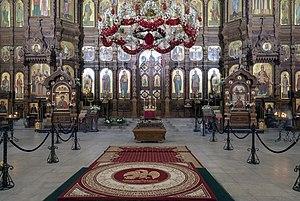
La cathédrale Saint-Alexandre-Nevski est une cathédrale orthodoxe russe situé à Nijni Novgorod. La cathédrale est située sur l'ancien territoire de la foire de Nijni Novgorod. C'est l'un des symboles non officiels de la ville, avec la tour Dmitrovskaïa du Kremlin, l'escalier Tchkalov et la foire.